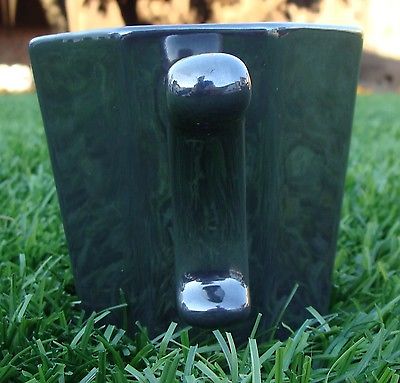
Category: mug